Croisilles, Calvados

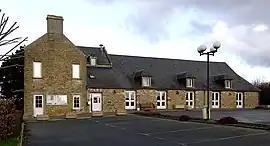
Town hall

Croisilles is a commune in the Calvados department in the Normandy region in northwestern France.